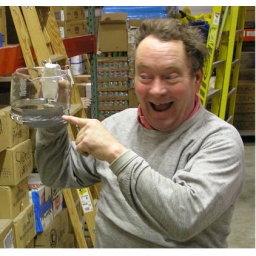
With a hole in the coffe pot we duct taped it and had a cup of coffee anyway.